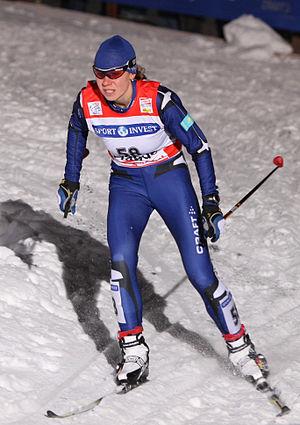
Tatyana Ossipova-Roshchina est une fondeuse kazakhe, née le 23 septembre 1987.